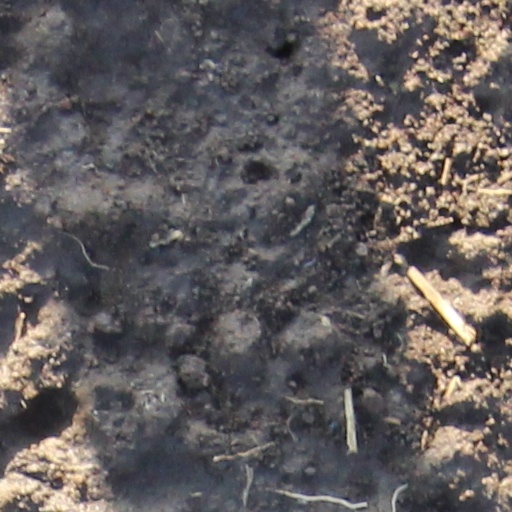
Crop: wheat